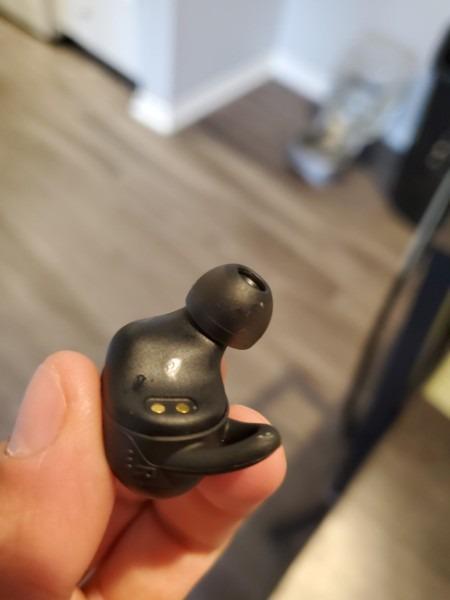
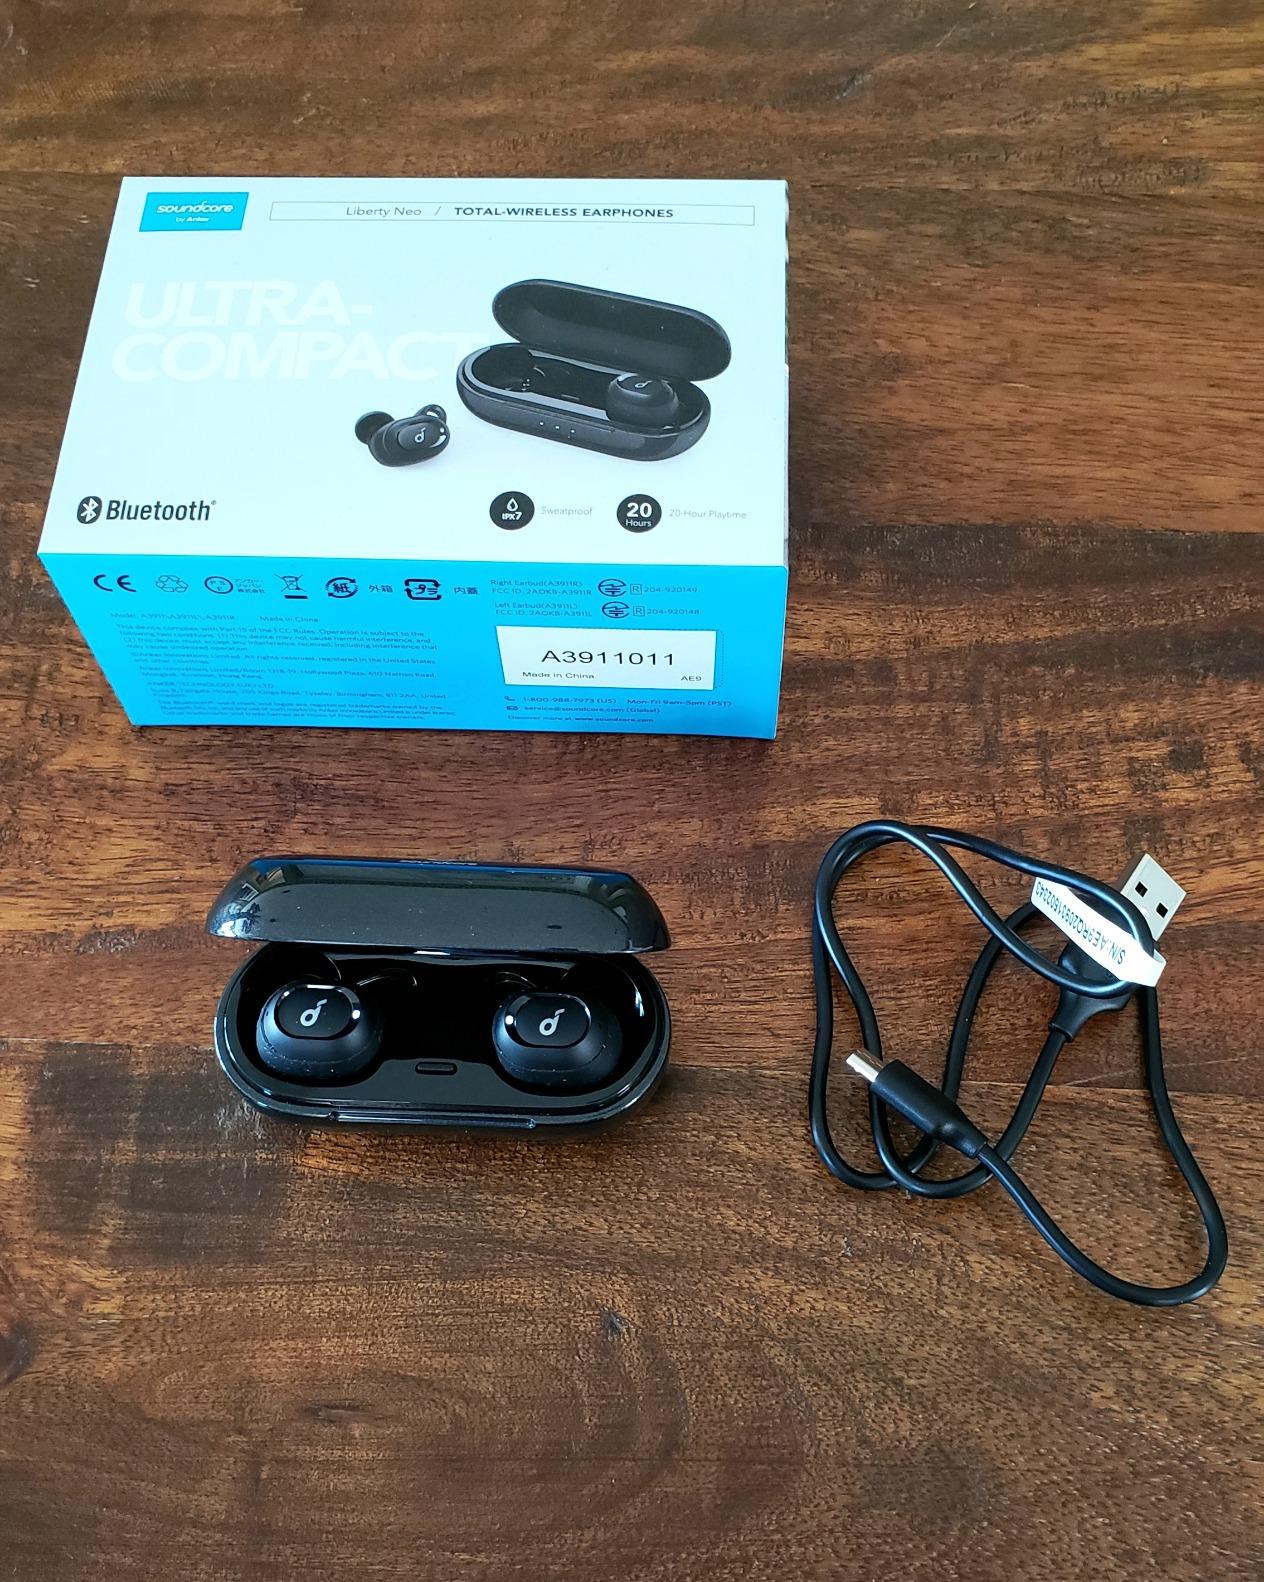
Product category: earbuds
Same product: yes